Battle of Kiev (1941)

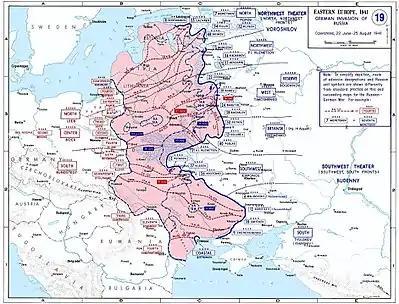
Operation Barbarossa, 22 June to 25 August 1941

Despite the stubborn resistance of the Red Army forces and unexpectedly heavy rain, the German 17th Army managed to break through in the Vinnytsia region, and the 11th Army advanced to the Dniester River. Panzer Group 1 was able to reach the Dnieper River and create a bridgehead on it south of Kiev. On 28 July, Stavka ordered the Southwestern and Southern Fronts to disrupt the German offensive, and prevent more of them from reaching the Dnieper River. In response, the Southwestern Front had to re-organize its forces and prepare to attack towards Radomyshl and Zhitomir to connect with the Southern Front. However, Germans completed their encirclement of Soviet forces in Uman region on 4 August, trapping the Soviet 6th and 12th Armies in it. Stavka reorganised troops; the Soviet 5th Army received the 1st Airborne Corps, the 15th and 31st Rifle Corps, and the 9th and 22nd Mechanized Corps, and was ordered to attack the same day. The 5th Army's counterattack was stopped on 8 August with little gain and heavy casualties. On the same day, Korosten, 150 kilometers northwest of Kiev, was captured by the German XVII Army Corps, forcing the Soviet 5th Army to retreat towards Kiev.